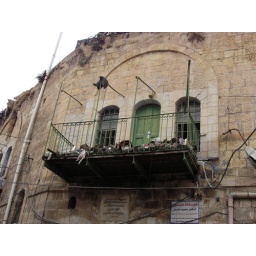
garbage thrown down by army post on roof of Palestinian home